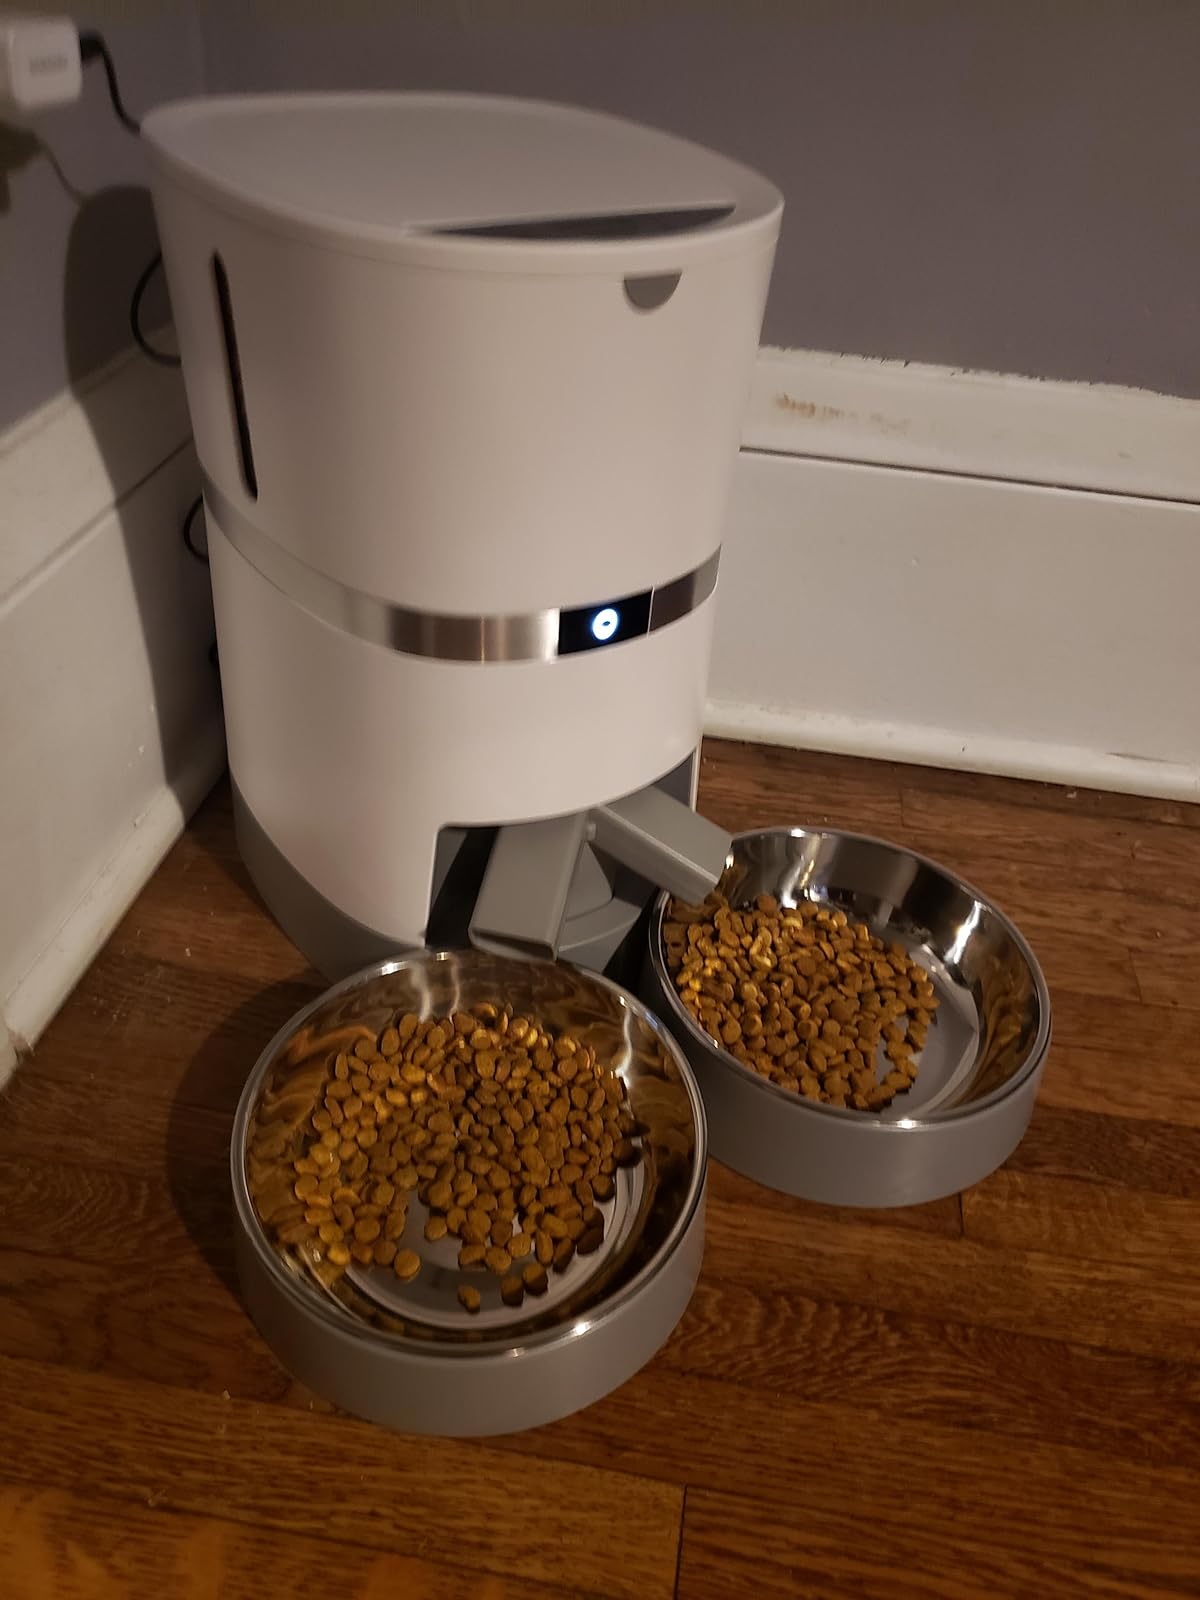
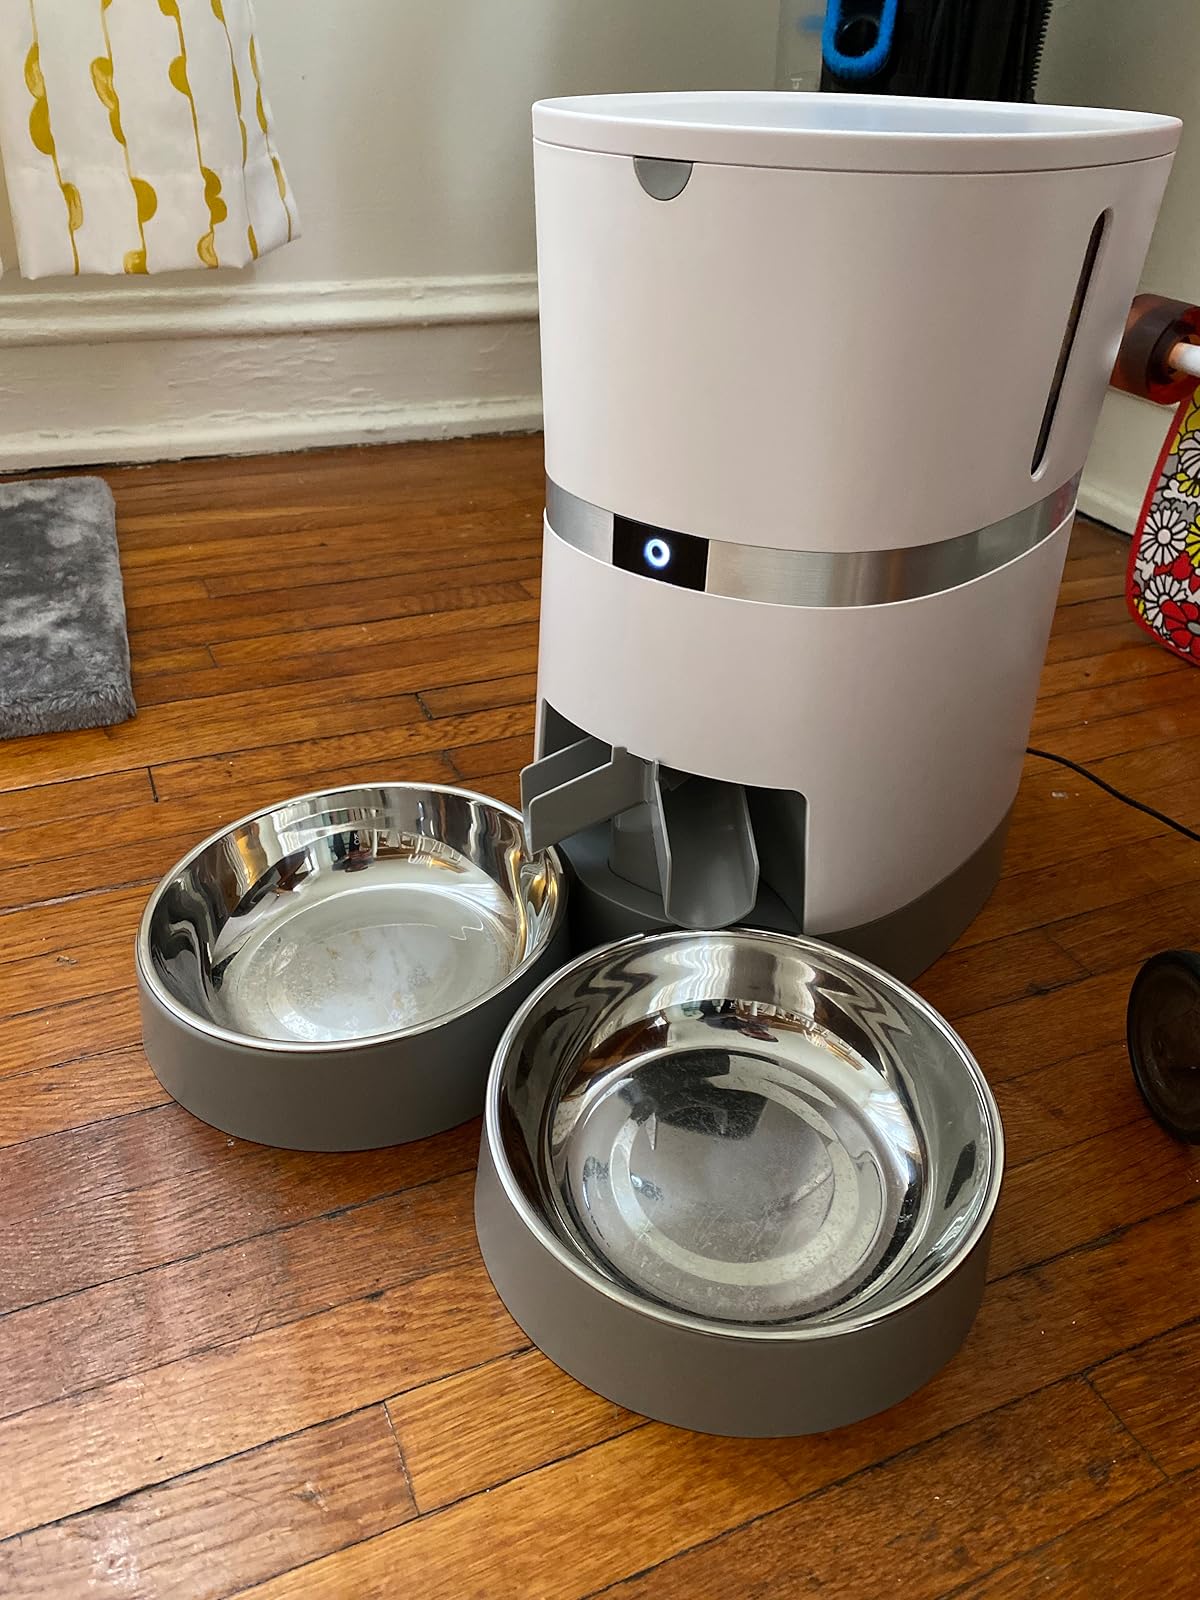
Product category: items_feeder
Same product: yes